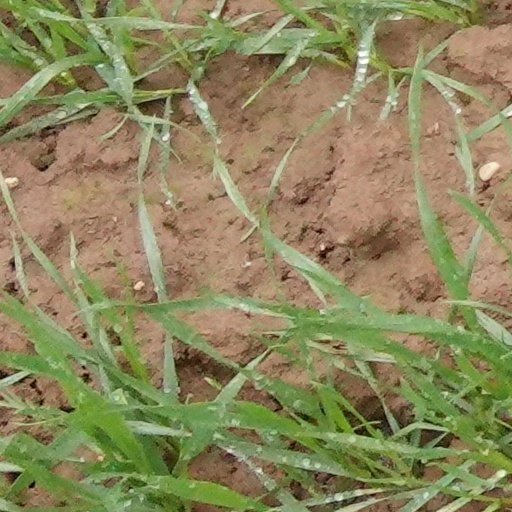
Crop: wheat